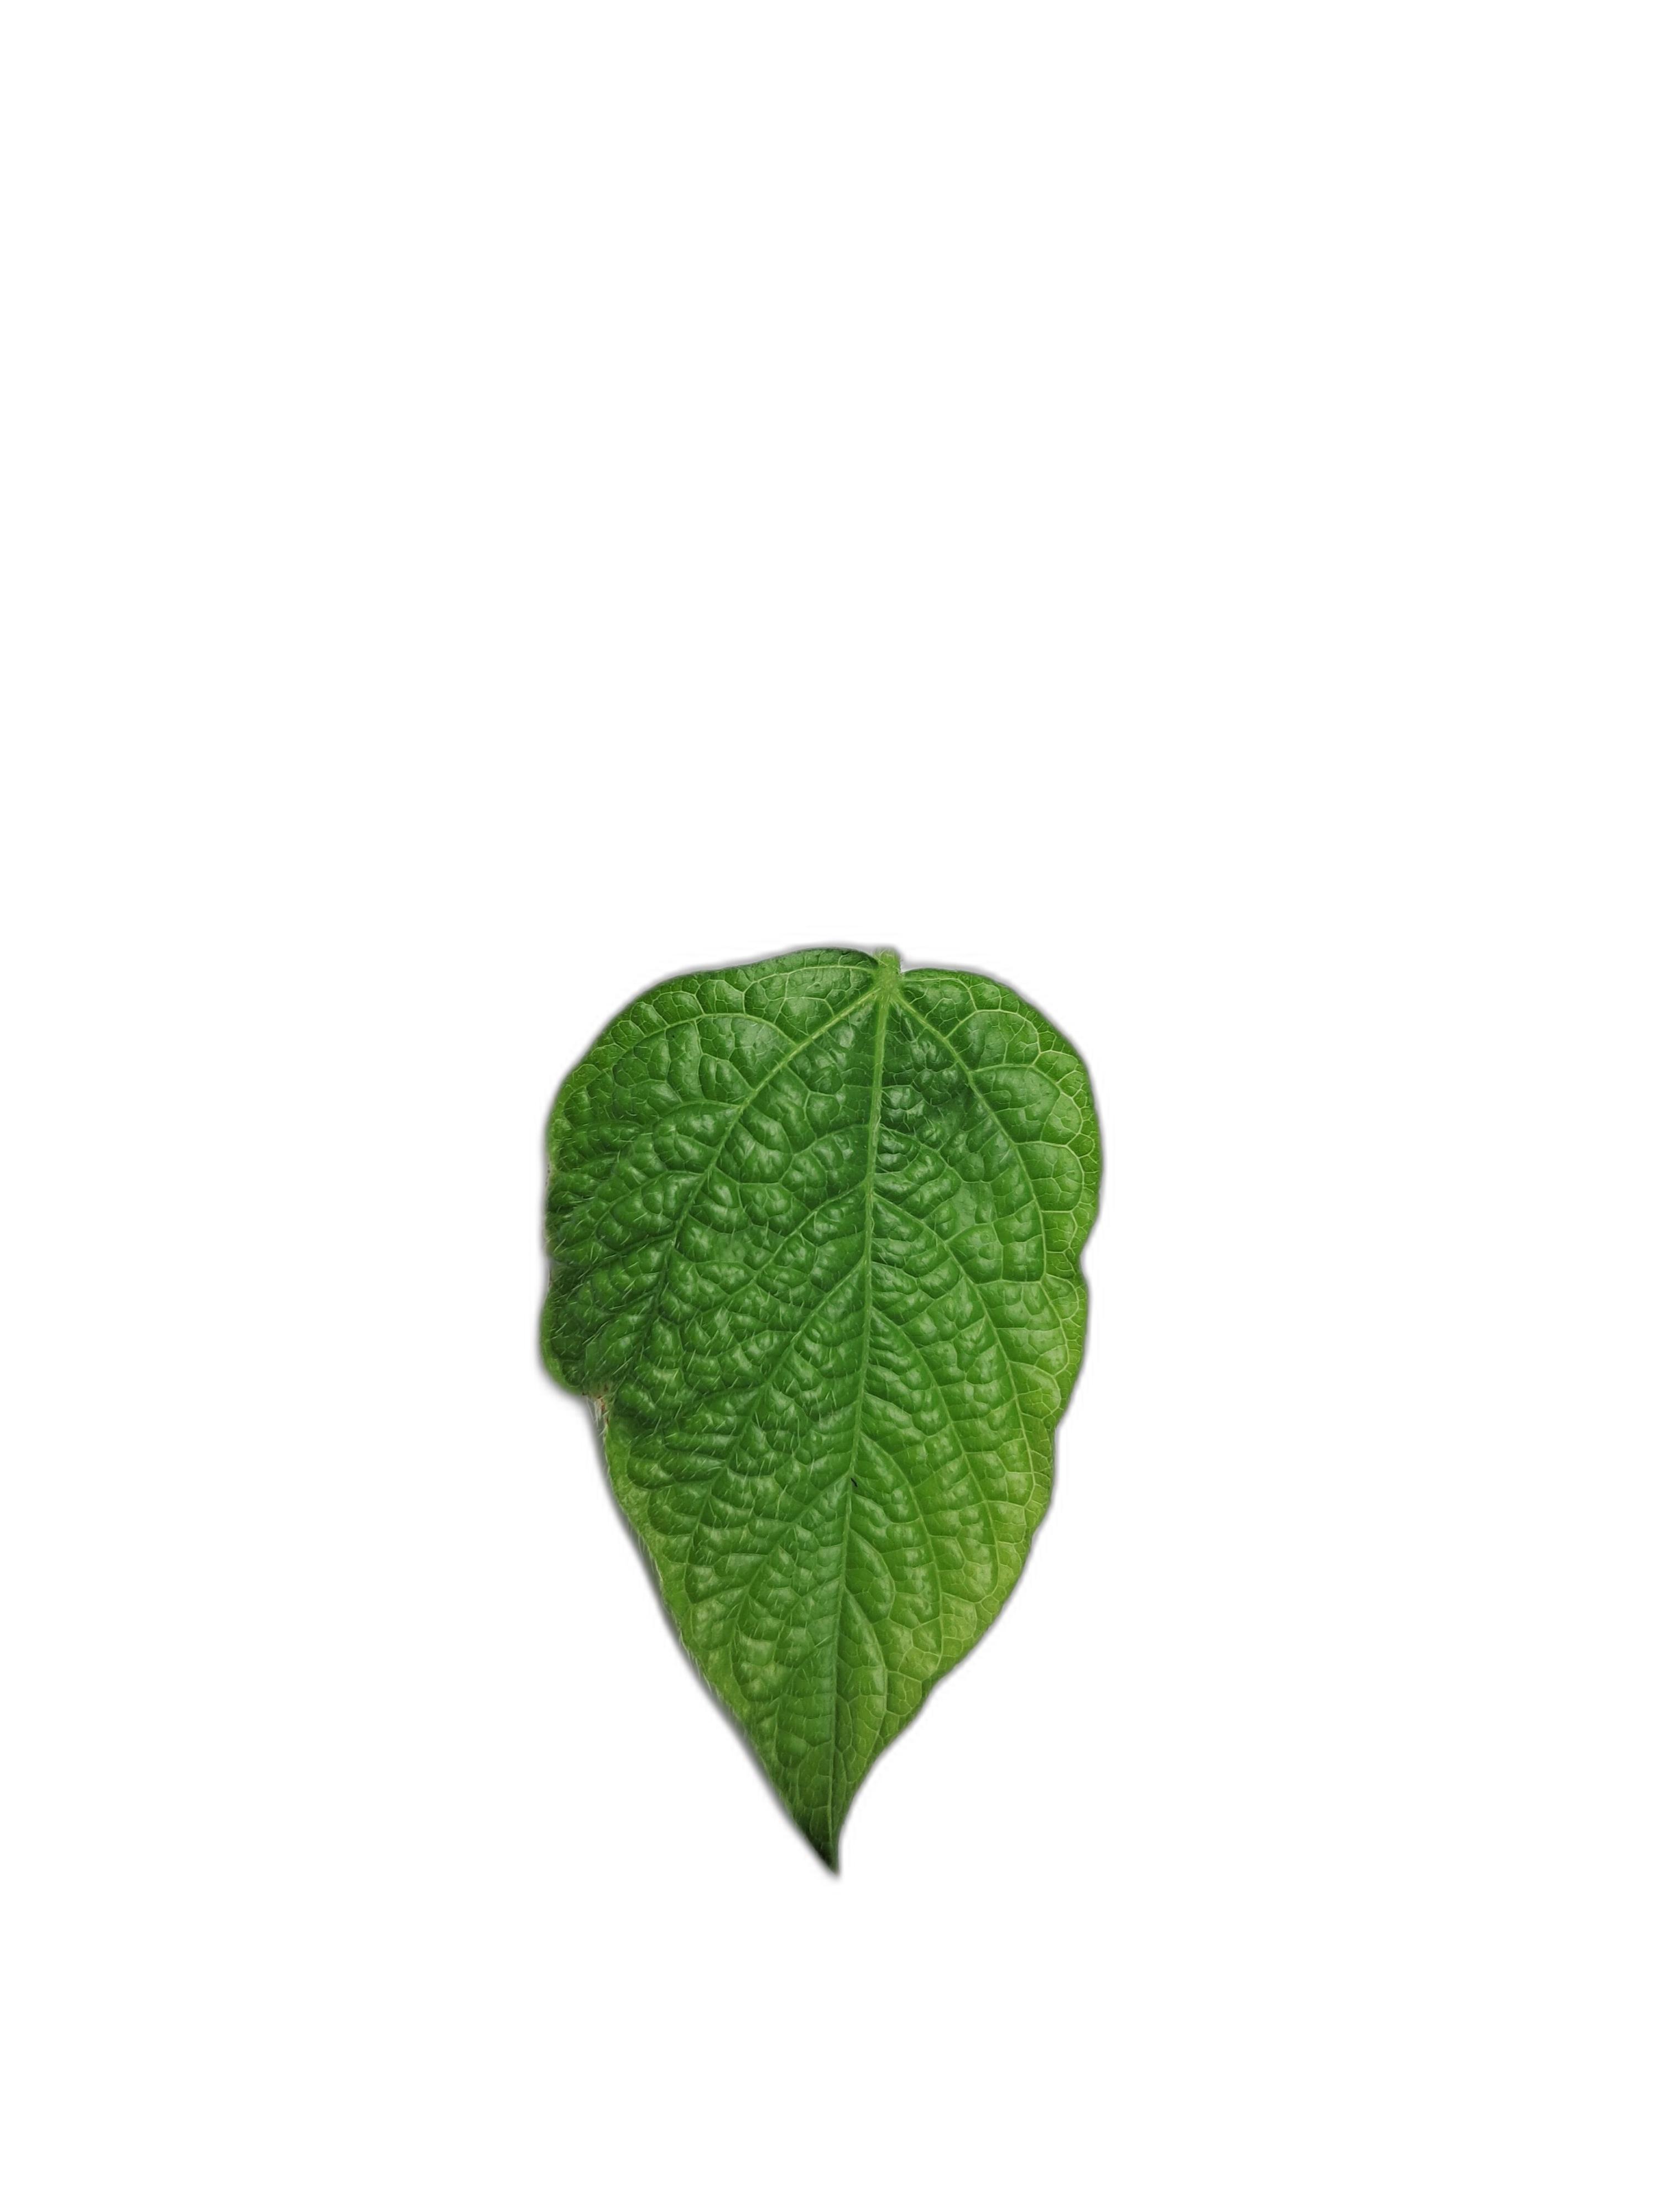
Label: Leaf Crinkle